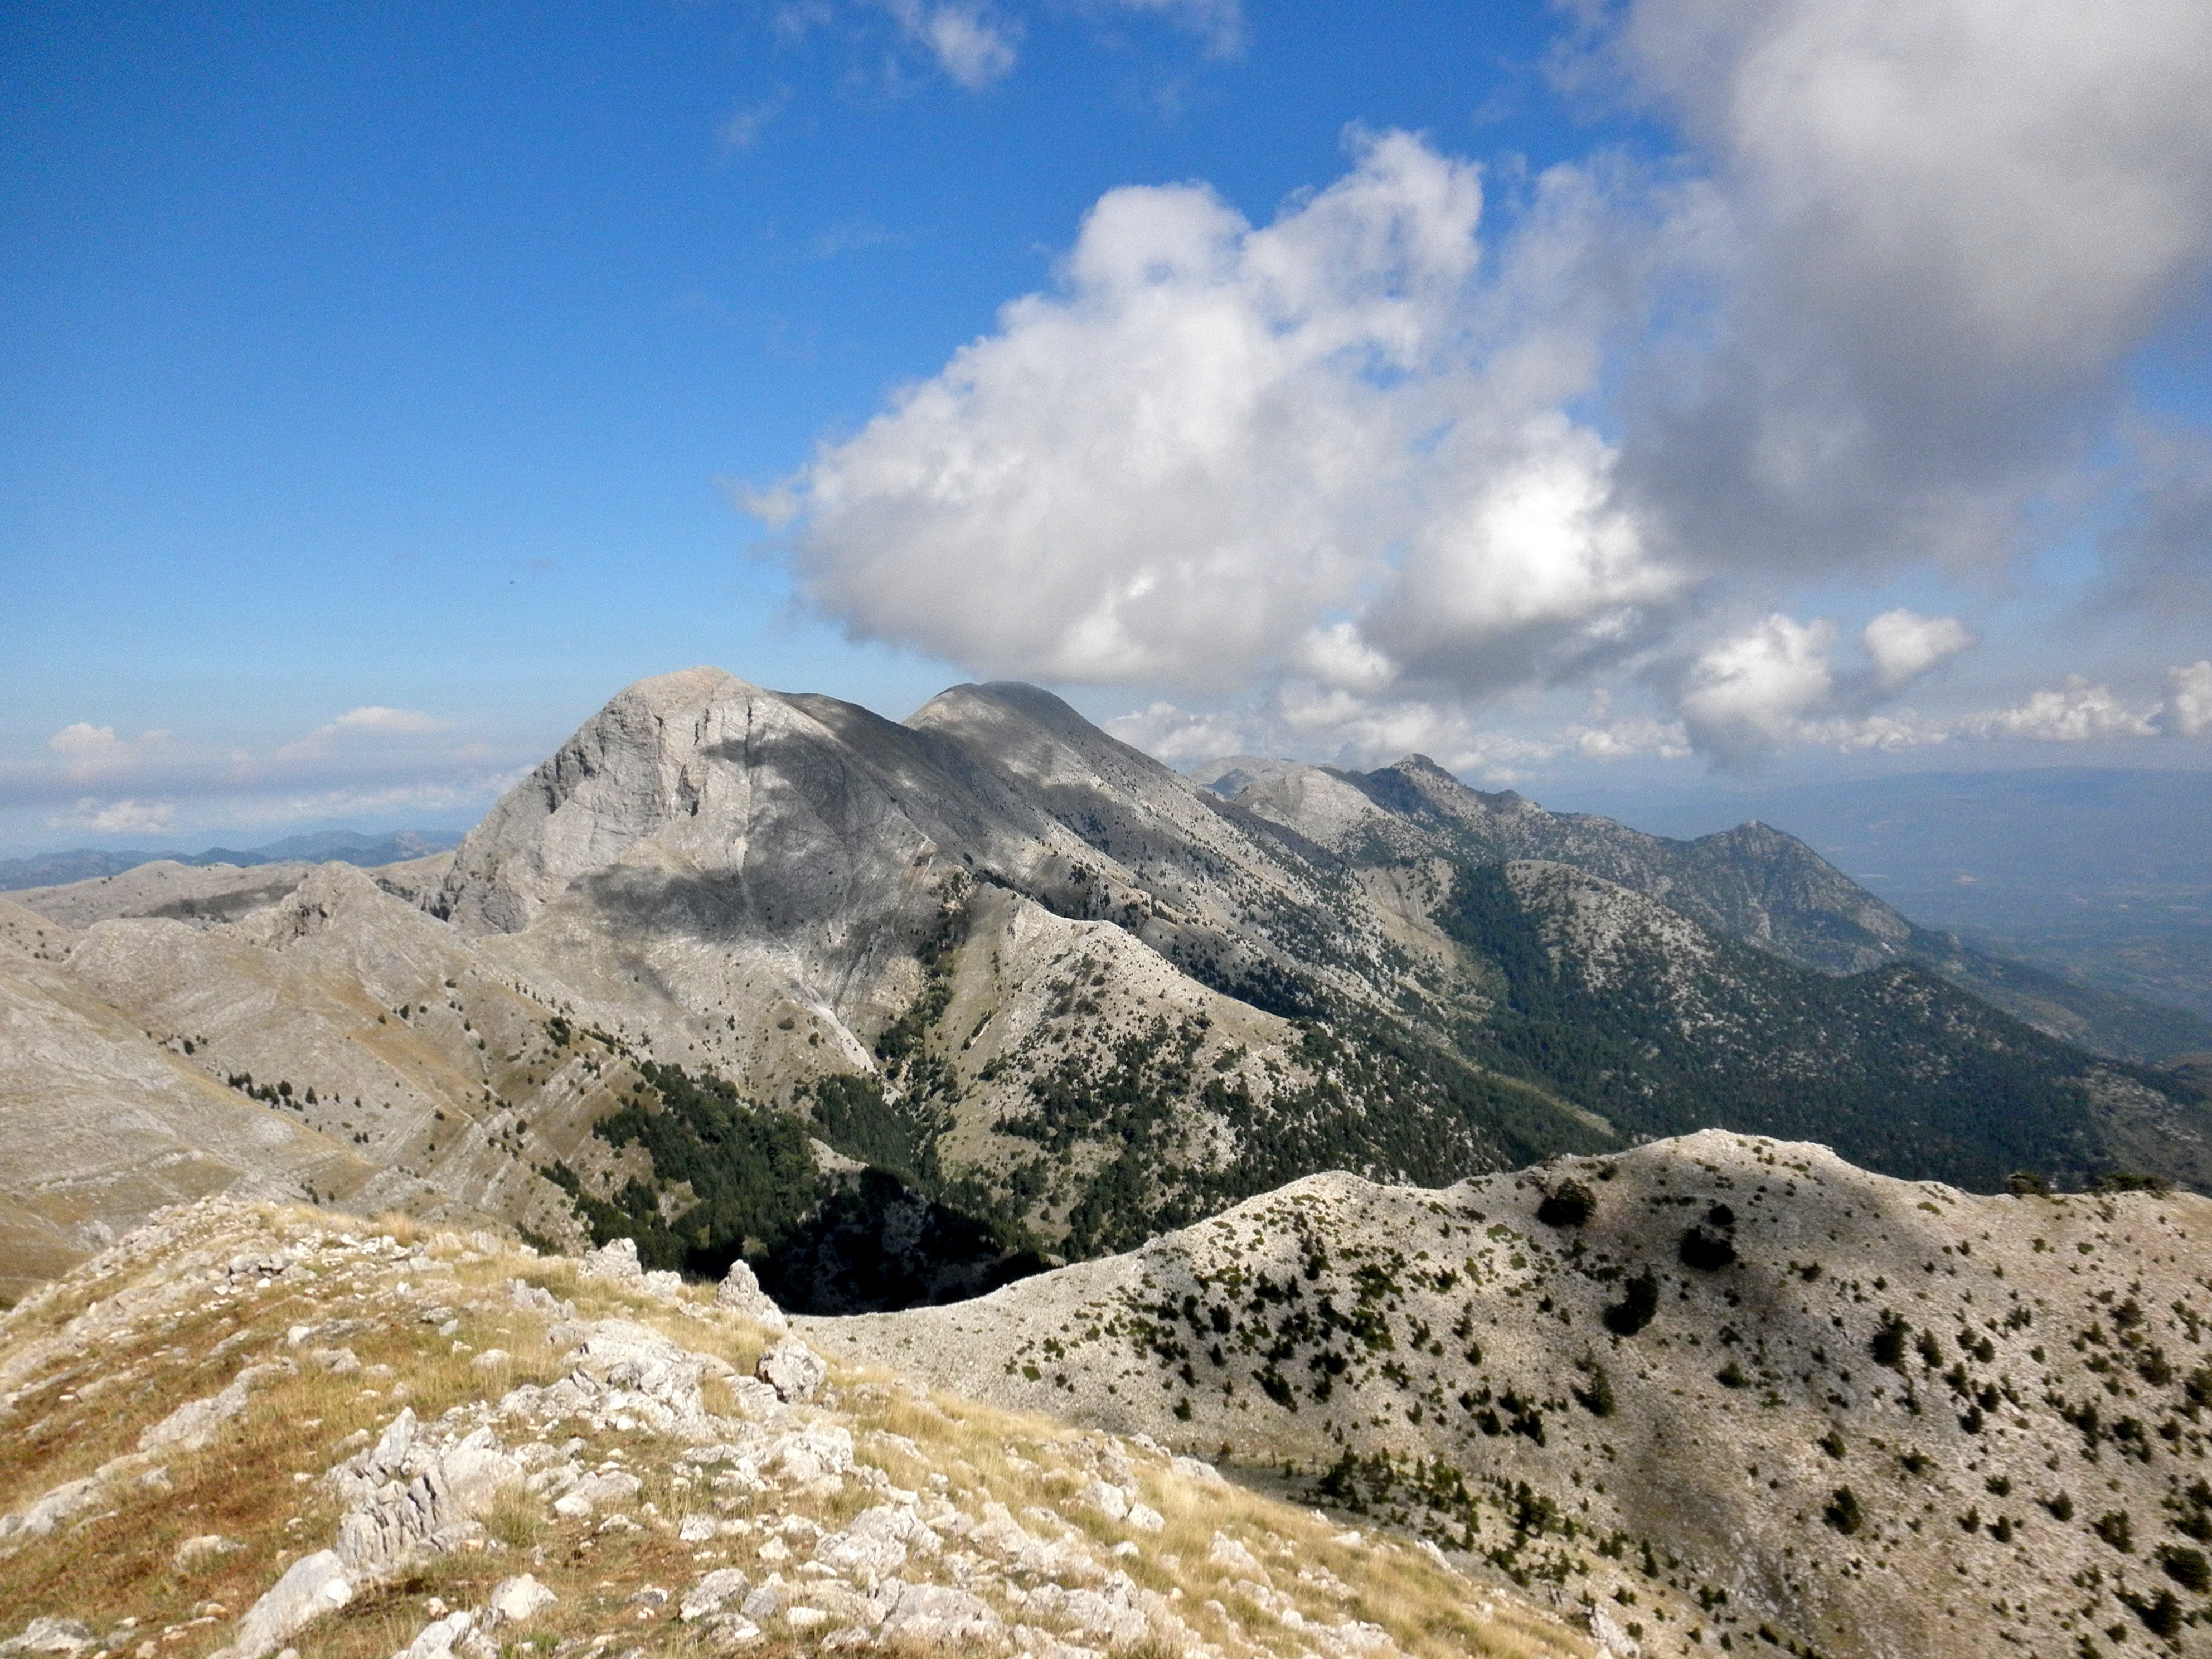
landscape, nature, wilderness, walking, mountain, snow, cloud, hiking, hill, adventure, valley, mountain range, ridge, summit, alps, backpacking, plateau, greece, fell, landform, mountain pass, geographical feature, mountainous landforms, taygetus, laconia